Radio Days

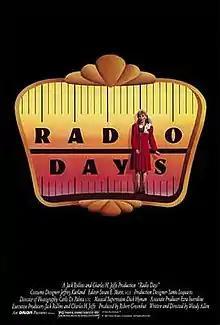
Theatrical release poster by Brian Hamill

Radio Days is a 1987 American comedy-drama film written and directed by Woody Allen. It is a nostalgic look at the golden age of radio during the late 1930s and 1940s, focusing on a working-class family living in Rockaway Beach, New York. The film weaves together various vignettes, blending the lives of the family members with the radio programs they listen to daily. It also features an ensemble cast.